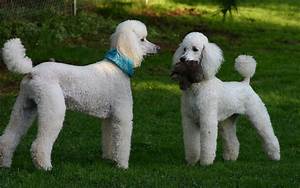
Label: dog